The Price Is Right

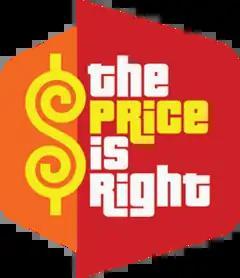
The primary "outline" logo used from Season 36 to Season 49 (2007–2021)

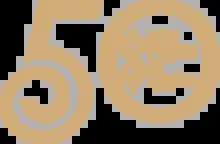
50th Anniversary logo used in Season 50 (2021–2022)

Prior to changes imposed in Season 49 (October 2020), audience members often arrived early on the day of a taping, some even camping out the night before to secure a spot in line. Most had already received tickets for that day's show, although some hoped to get same-day tickets.